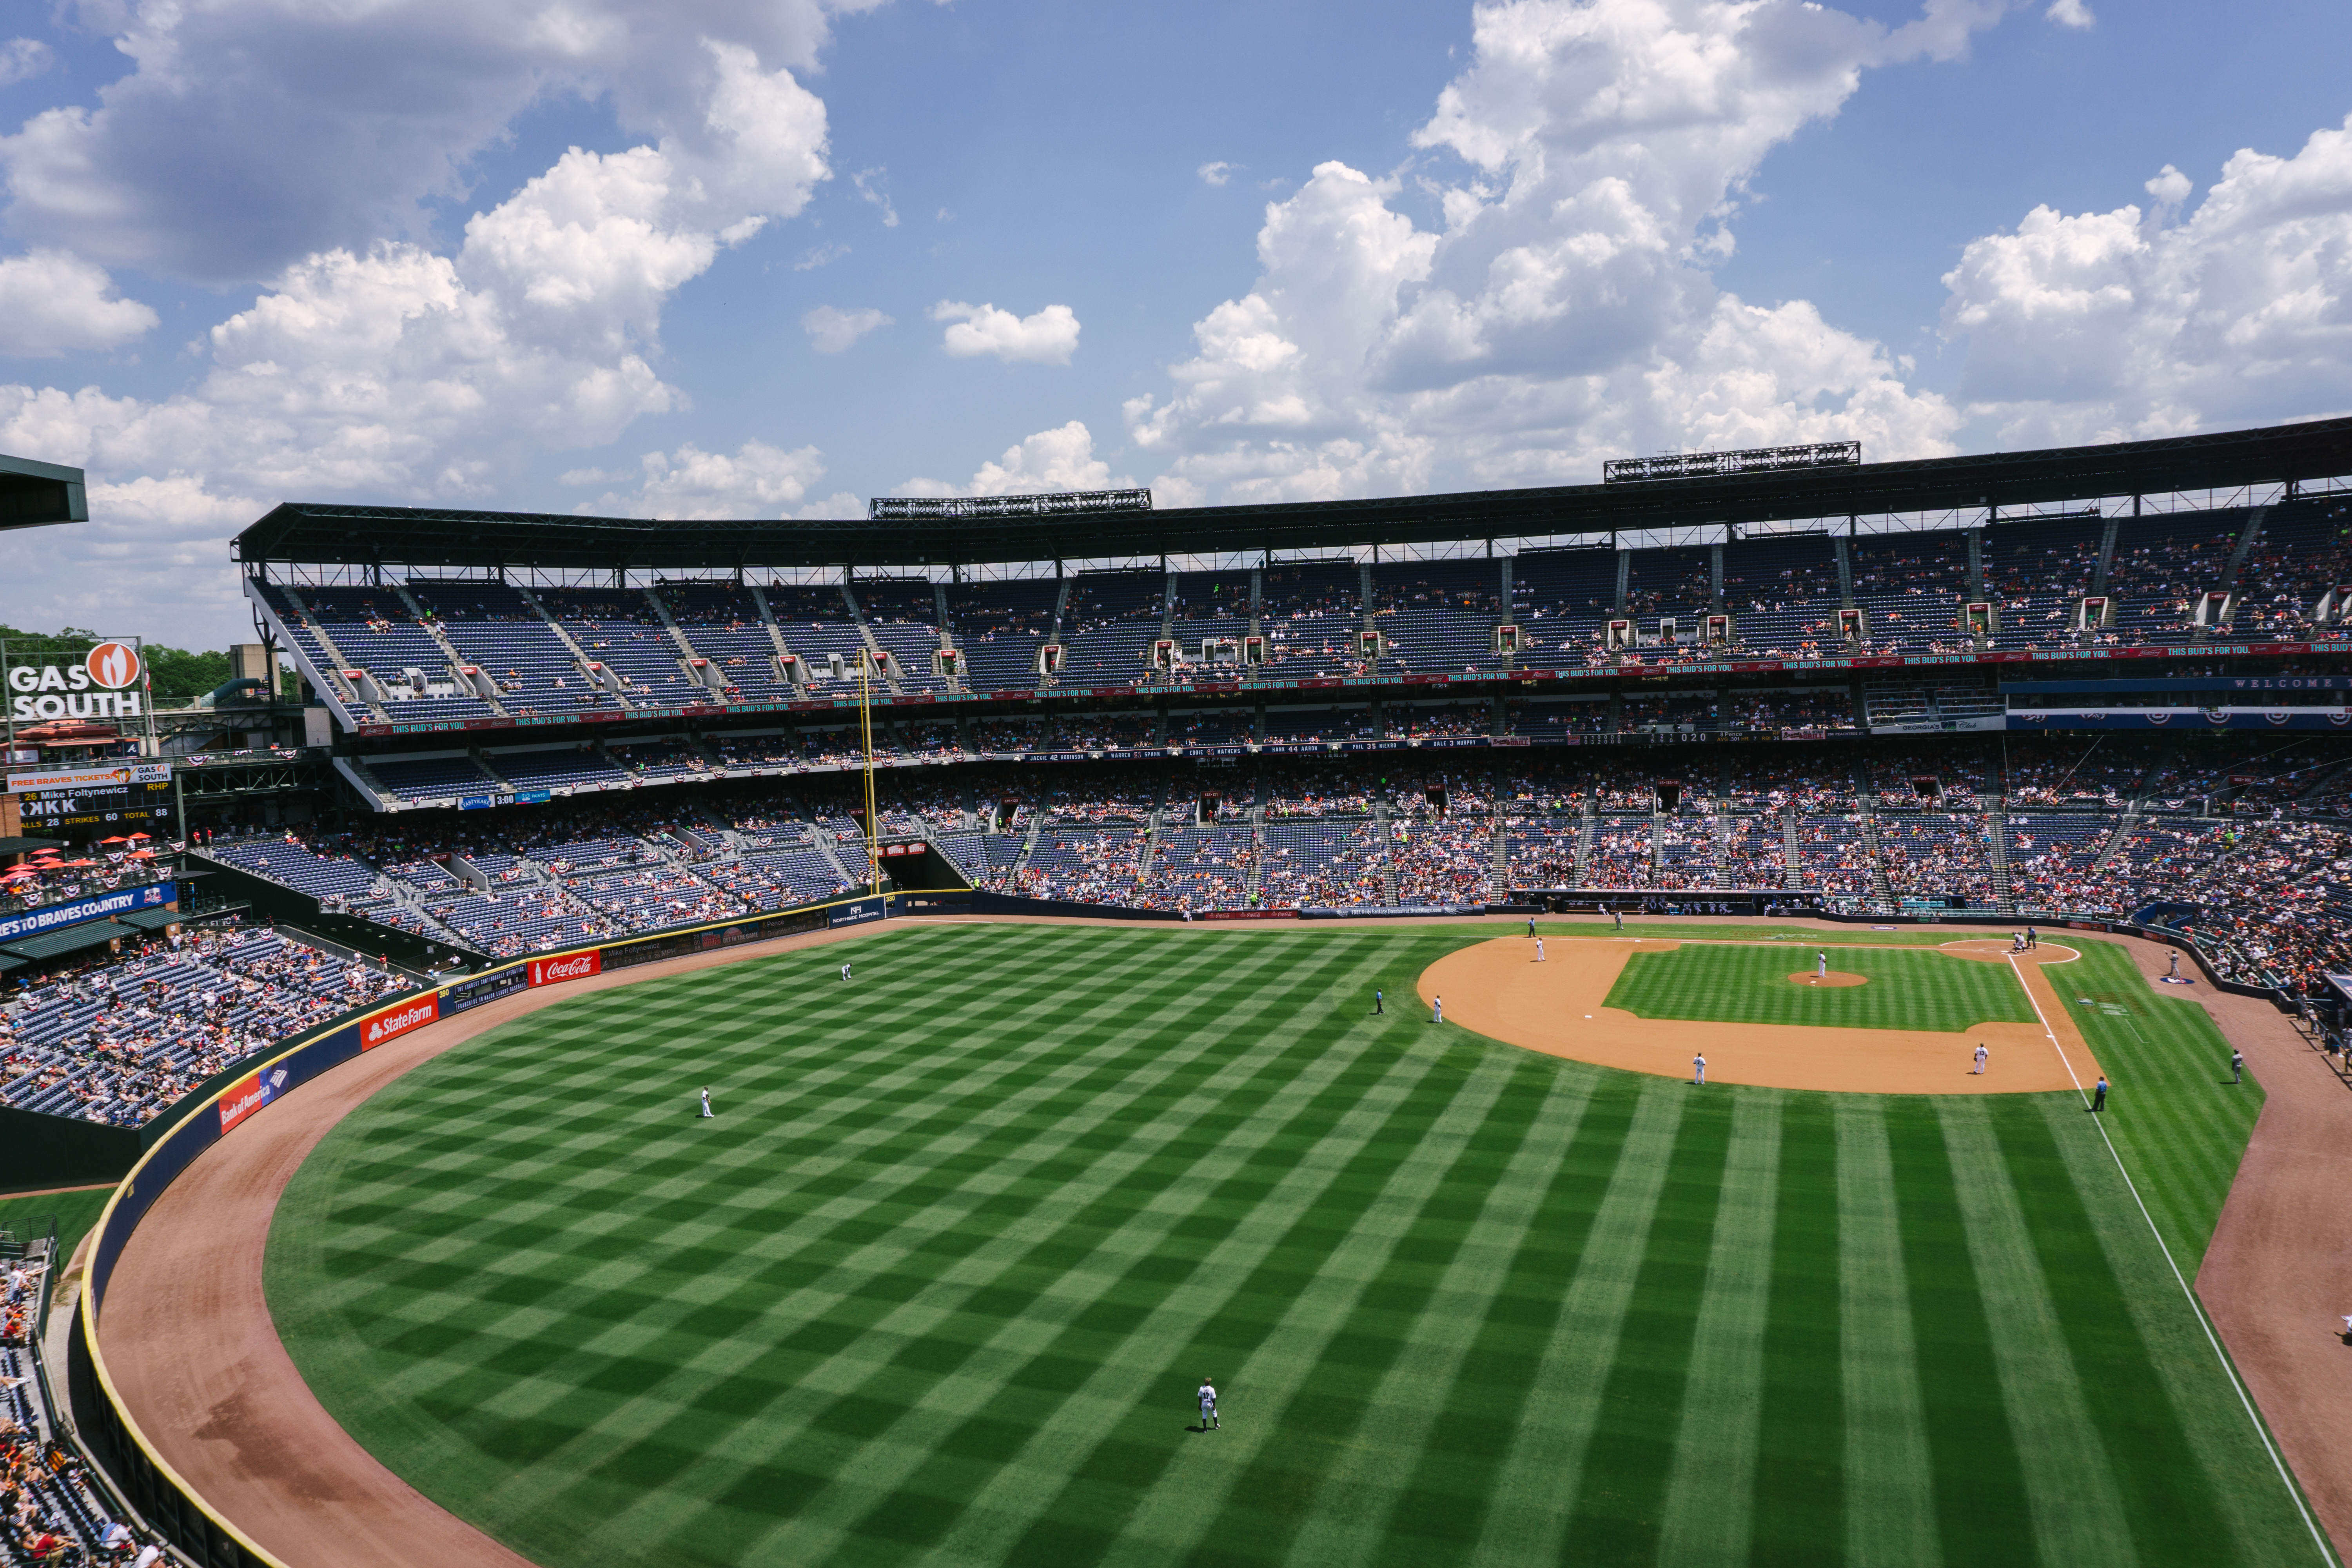
grass, structure, baseball, sport, game, pattern, stadium, baseball field, grandstand, ballpark, competition, arena, race track, players, athletes, spectators, baseball park, geographical feature, sport venue, soccer specific stadium, turner field